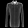
Label: Shirt